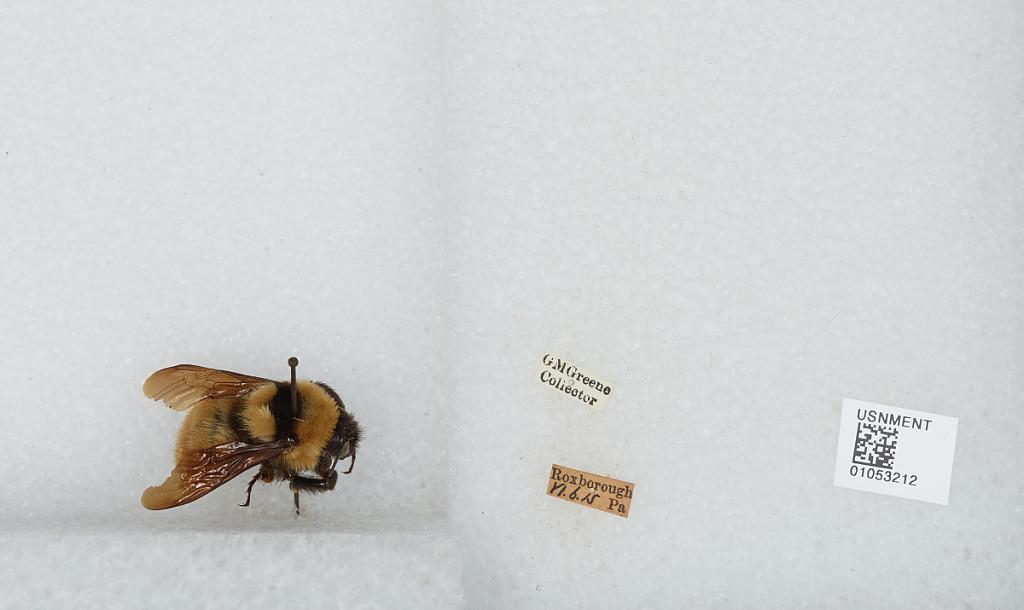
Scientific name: Bombus sp.
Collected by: G. Greene
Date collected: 1915-6-6
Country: United States
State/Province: Pennsylvania
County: Philadelphia
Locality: Roxborough
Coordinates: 40.0539, -75.2419